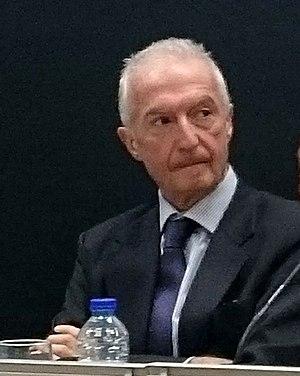
Gilles de Kerchove lors d'une conférence donnée au Collège d'Europe à Bruges.
Gilles de Kerchove, de son nom complet Gilles de Kerchove d'Ousselghem, de nationalité belge, est un haut fonctionnaire européen. Directeur de la section Justice et Affaires intérieures au Secrétariat général du Conseil de l'Union européenne de 1995 à 2007, il a depuis été nommé coordinateur de l'Union européenne pour la lutte contre le terrorisme, succédant à Gijs de Vries.